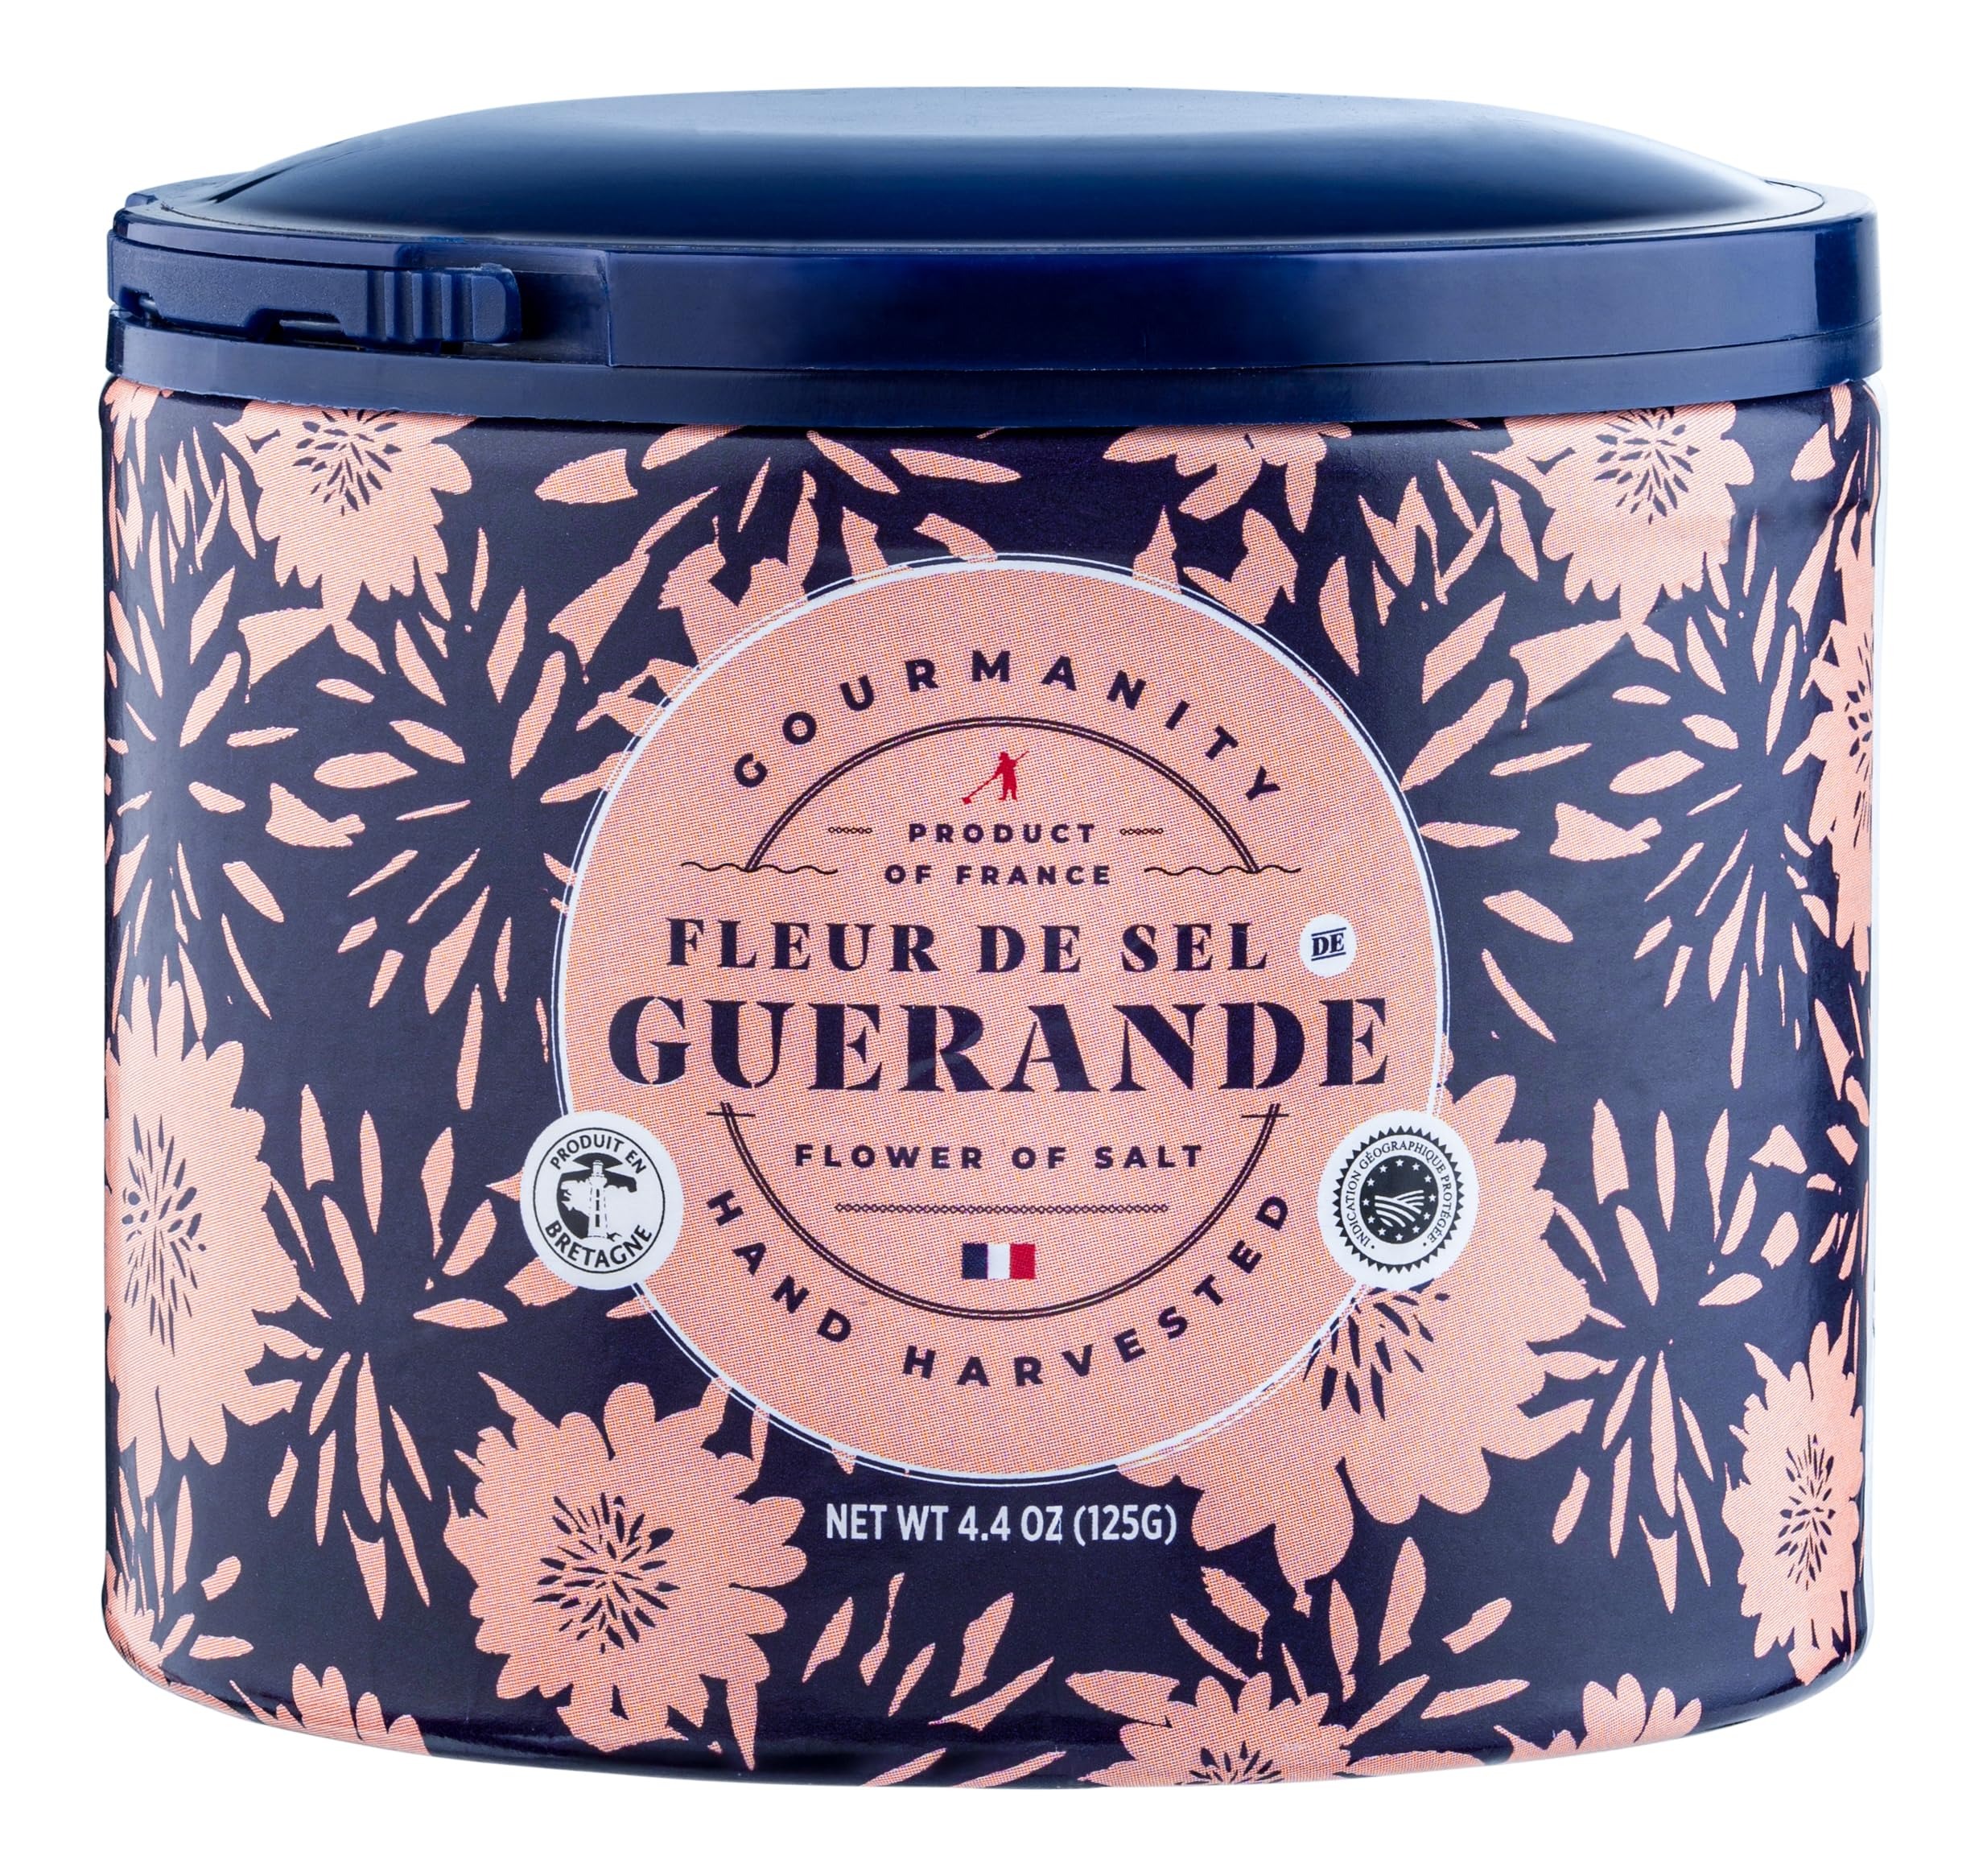
Item Name: Gourmanity Fleur De Sel De Guerande, Premium Hand Harvested Finishing Salt - Authentic French Sea Sel, Ideal for Gourmet Cooking, Baking and Seasoning, 4.4 oz
Bullet Point 1: GOURMANITY FLEUR DE SEL: Hand-harvested for millennia, these all-natural exquisite sea salt flakes retain a moist crystalline texture and distinct sea-like flavor, a credit to the mineral complexity of Guereande on the coast of Brittany, France.
Bullet Point 2: DELICIOUS FINISHING SALT: Soft small flakes of coarse sea salt, to add a luxurious touch to any special dish; from meats, fish, and vegetables, to desserts.
Bullet Point 3: MAKES A GREAT GIFT: Treat a special friend or family member to this delicious flake salt; it's a must-have for every cook who takes pride in their cooking.
Bullet Point 4: FLAKY SEA SALT: Our fleur de sel French sea salt is IGP certified (Protected Geographical Indication), guaranteeing you the best fleur de sel from Brittany, France.
Bullet Point 5: GOURMANITY: Committed to sharing authentic, tradition-rich foods that are a pride to their heritage.
Product Description: Gourmanity Fleur De Sel De Guerande, Premium Hand Harvested Finishing Salt - Authentic French Sea Sel, Ideal for Gourmet Cooking, Baking and Seasoning, 4.4 oz
Value: 4.4
Unit: Ounce

Price: 10.5